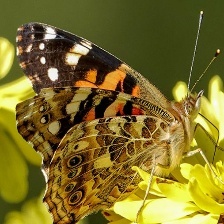
Species: PAINTED LADY
Butterfly family (ImageNet category): admiral